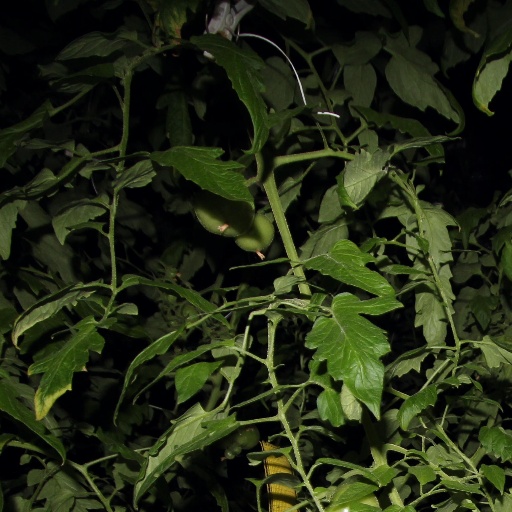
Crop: tomato